Chonburi provincial and local government

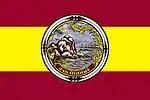
Chonburi province

Chonburi province, with a registered population as of 31 December 2019 of 1,558,301, is led by a governor and is divided into 11 districts. Each district is led by a district chief. Governor, district chiefs, and district clerks are appointed by the central government. There are 92 subdistricts, each led by a subdistrict chief; these are further divided into 711 villages, each led by a village chief. Subdistrict chiefs and village chiefs are elected by local citizens.